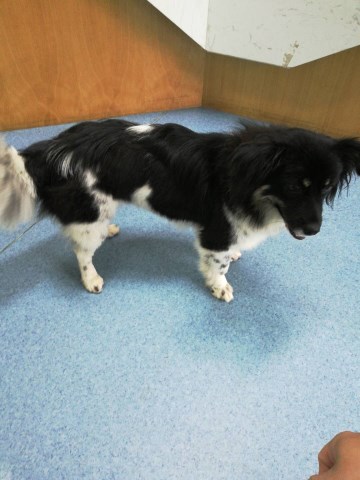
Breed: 480-n000125-Pekinese